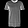
Label: T - shirt / top